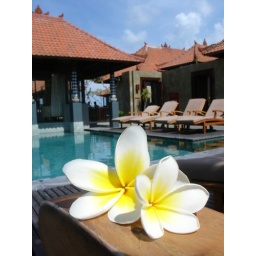
frangipani on deck chair by the poolside. most frequently used flower in bali.